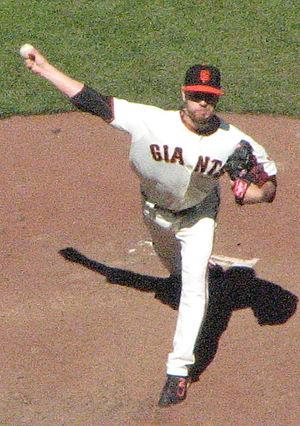
Steve Edlefsen est un lanceur de relève droitier de baseball qui évolue en 2011 et 2012 pour les Giants de San Francisco de la Ligue majeure de baseball.